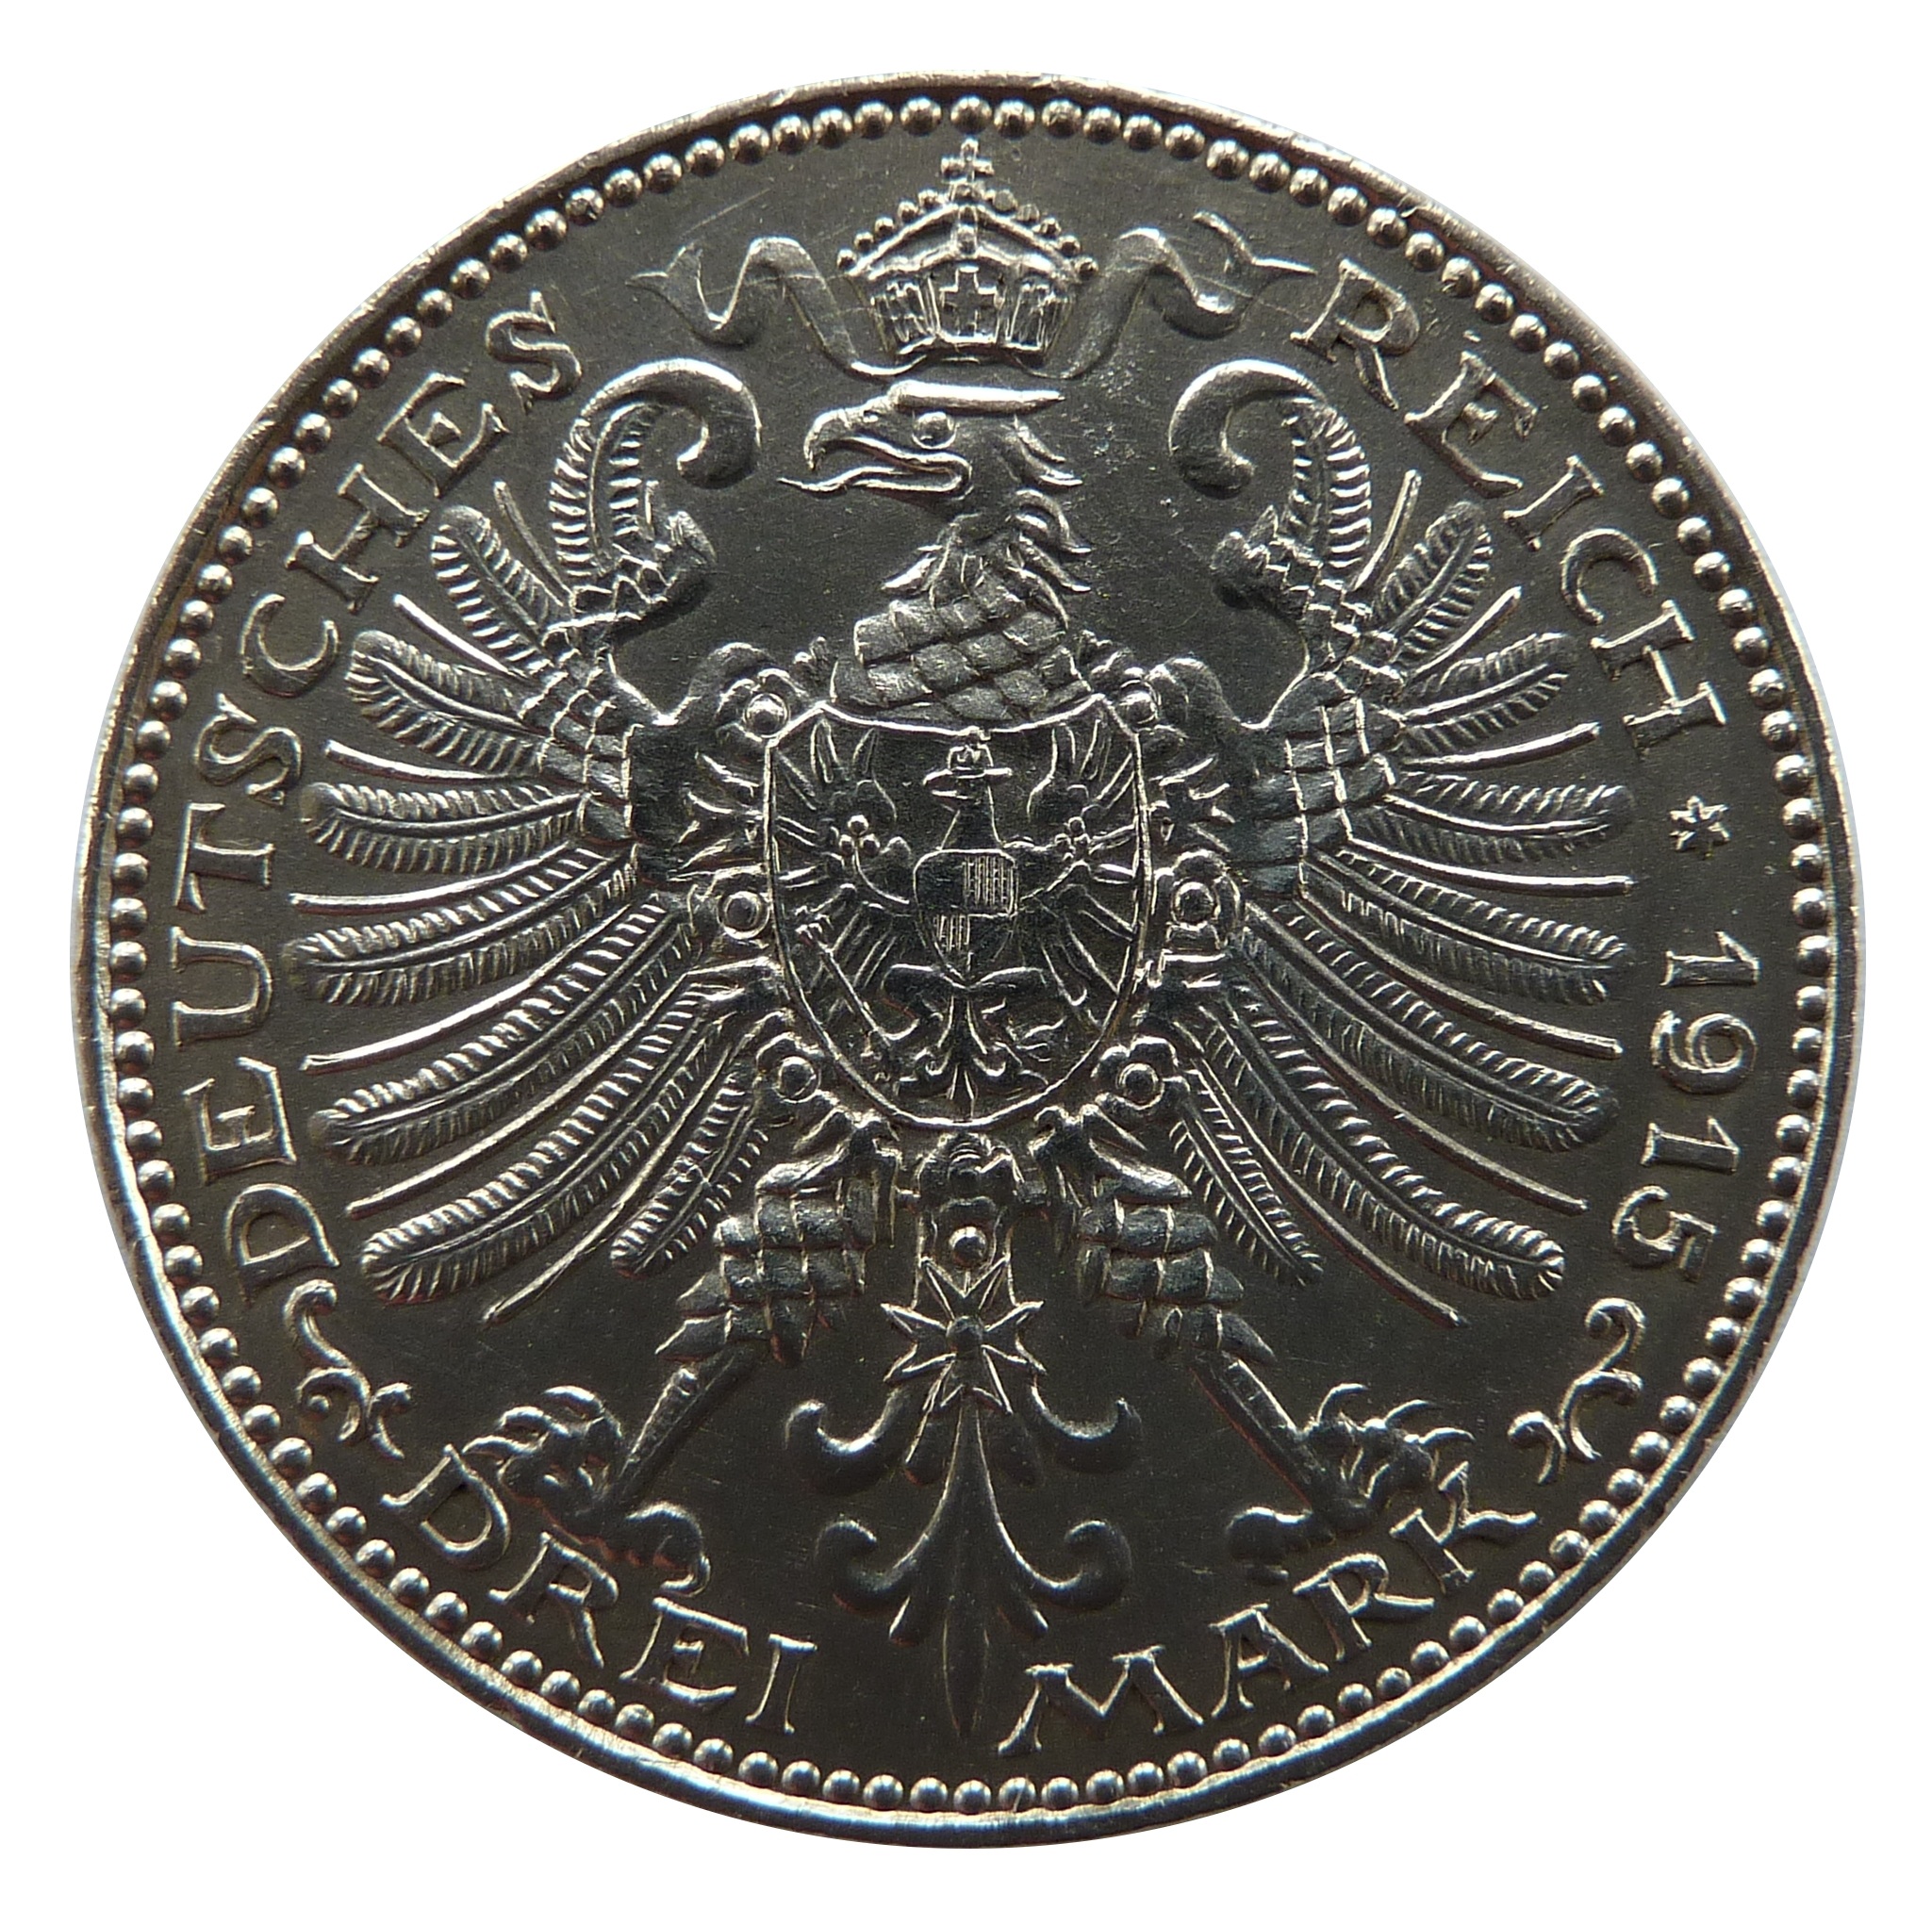
symbol, metal, money, cash, face, silver, currency, coin, mark, saxony, finance, exchange, commemorative, numismatics